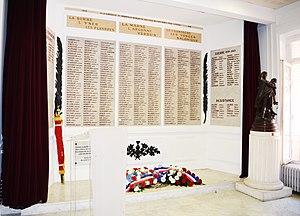
Monument aux morts MDF
La Maison de France, sise au 42 rue Grimaldi à Monaco, est un bâtiment de style Belle-Époque de quatre niveaux et qui possède trois grandes salles.